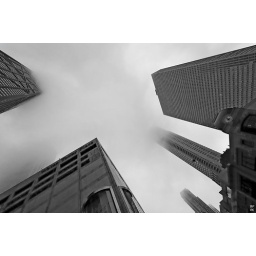
... writ clearly in black and white for all to see.